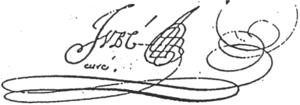
Signature de Jacques Jubé (1674-1746)
Jacques Jubé, parfois appelé Jubé de la Cour, né le 26 mars 1674 à Vanves et mort le 19 décembre 1745 à Paris, est un prêtre janséniste et appelant français. Il s'est fait connaître dans sa jeunesse, sous la Régence, par ses réformes liturgiques dans la paroisse d'Asnières et son activité de polémiste. Il a vécu en exil la seconde moitié de son existence, principalement aux Pays-Bas où il a publié l'essentiel de son œuvre. Mais ce sont surtout les trois années qu'il a passées en Russie sous les règnes de Pierre II et d'Anne Iʳᵉ, qui ont attiré l'attention de ses contemporains et celle de son principal biographe, l'historien Michel Mervaud. Jubé a résidé à Moscou en qualité de chapelain de la princesse Irina Dolgorouki, nouvellement convertie au catholicisme, et de précepteur de ses enfants. Il avait à cœur de rapprocher l'Église russe orthodoxe et l'Église catholique romaine. Le décès prématuré du jeune tsar Pierre II a mis un terme brutal à ses projets. Expulsé en 1732 par la tsarine Anne, il a ramené de Russie de nombreux souvenirs qu'il a consignés par écrit dans un ouvrage intitulé : La religion, les mœurs, et les usages des moscovites.